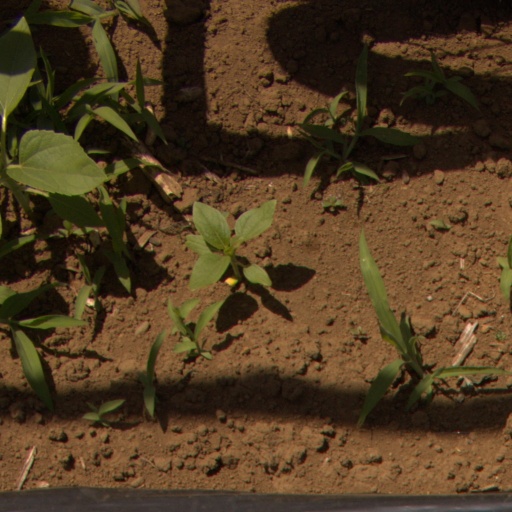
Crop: Jerusalem artichoke